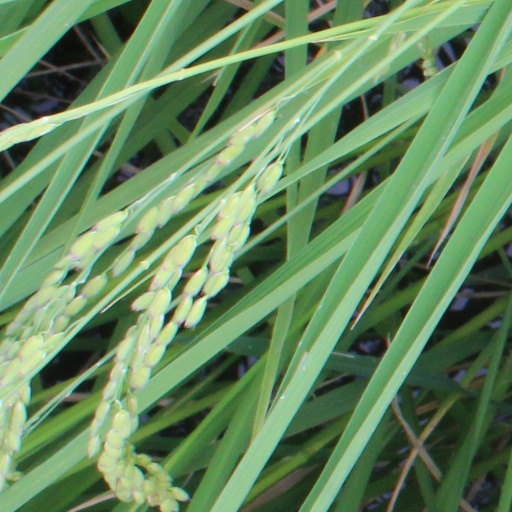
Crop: rice